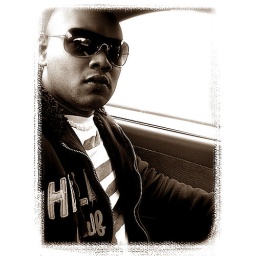
Aint nothing like sitting in the back seat while getting chauffeured around! :P